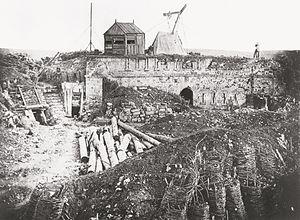
La bataille de Malakoff fut l'affrontement décisif du siège de Sébastopol durant la guerre de Crimée. La victoire française contre les défenseurs russes entraîna la chute de la ville et contribua à hâter la fin du conflit.